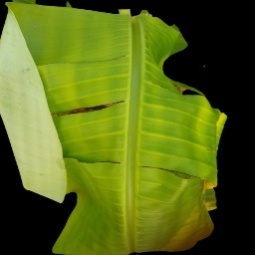
Label: Magnesium